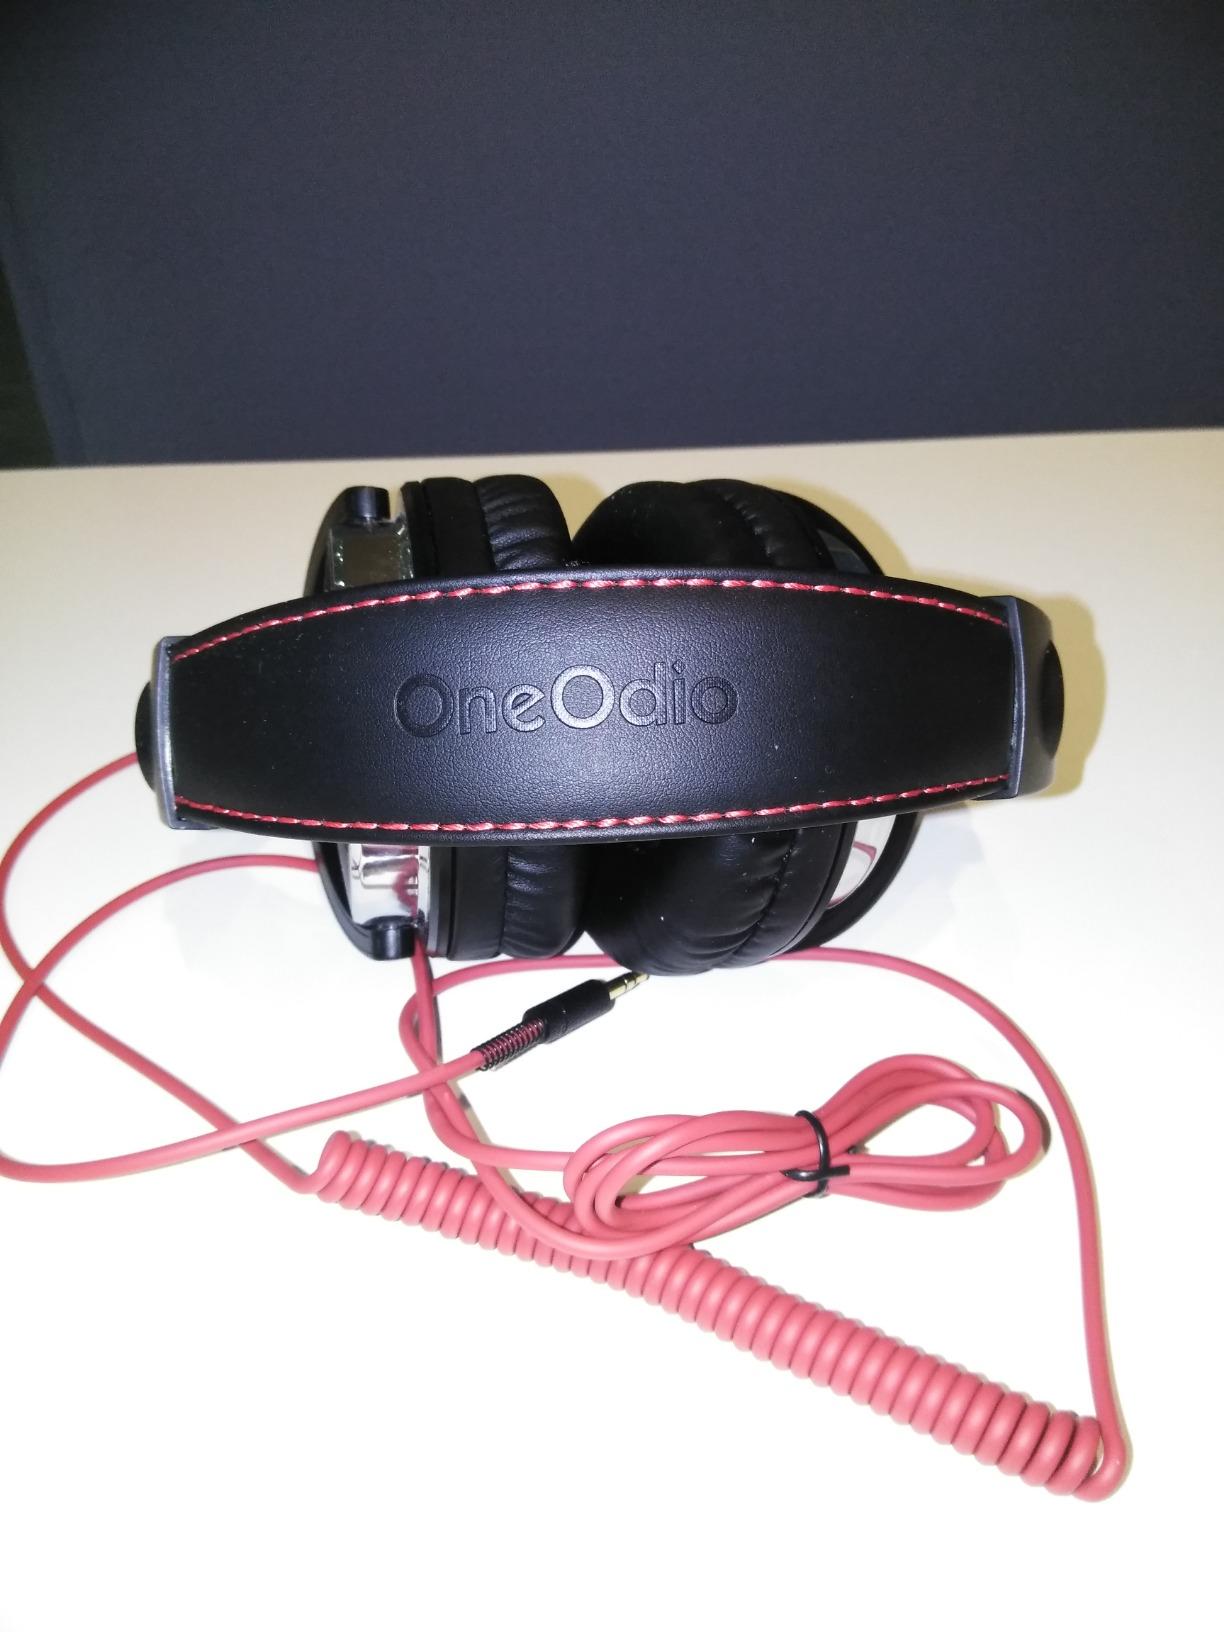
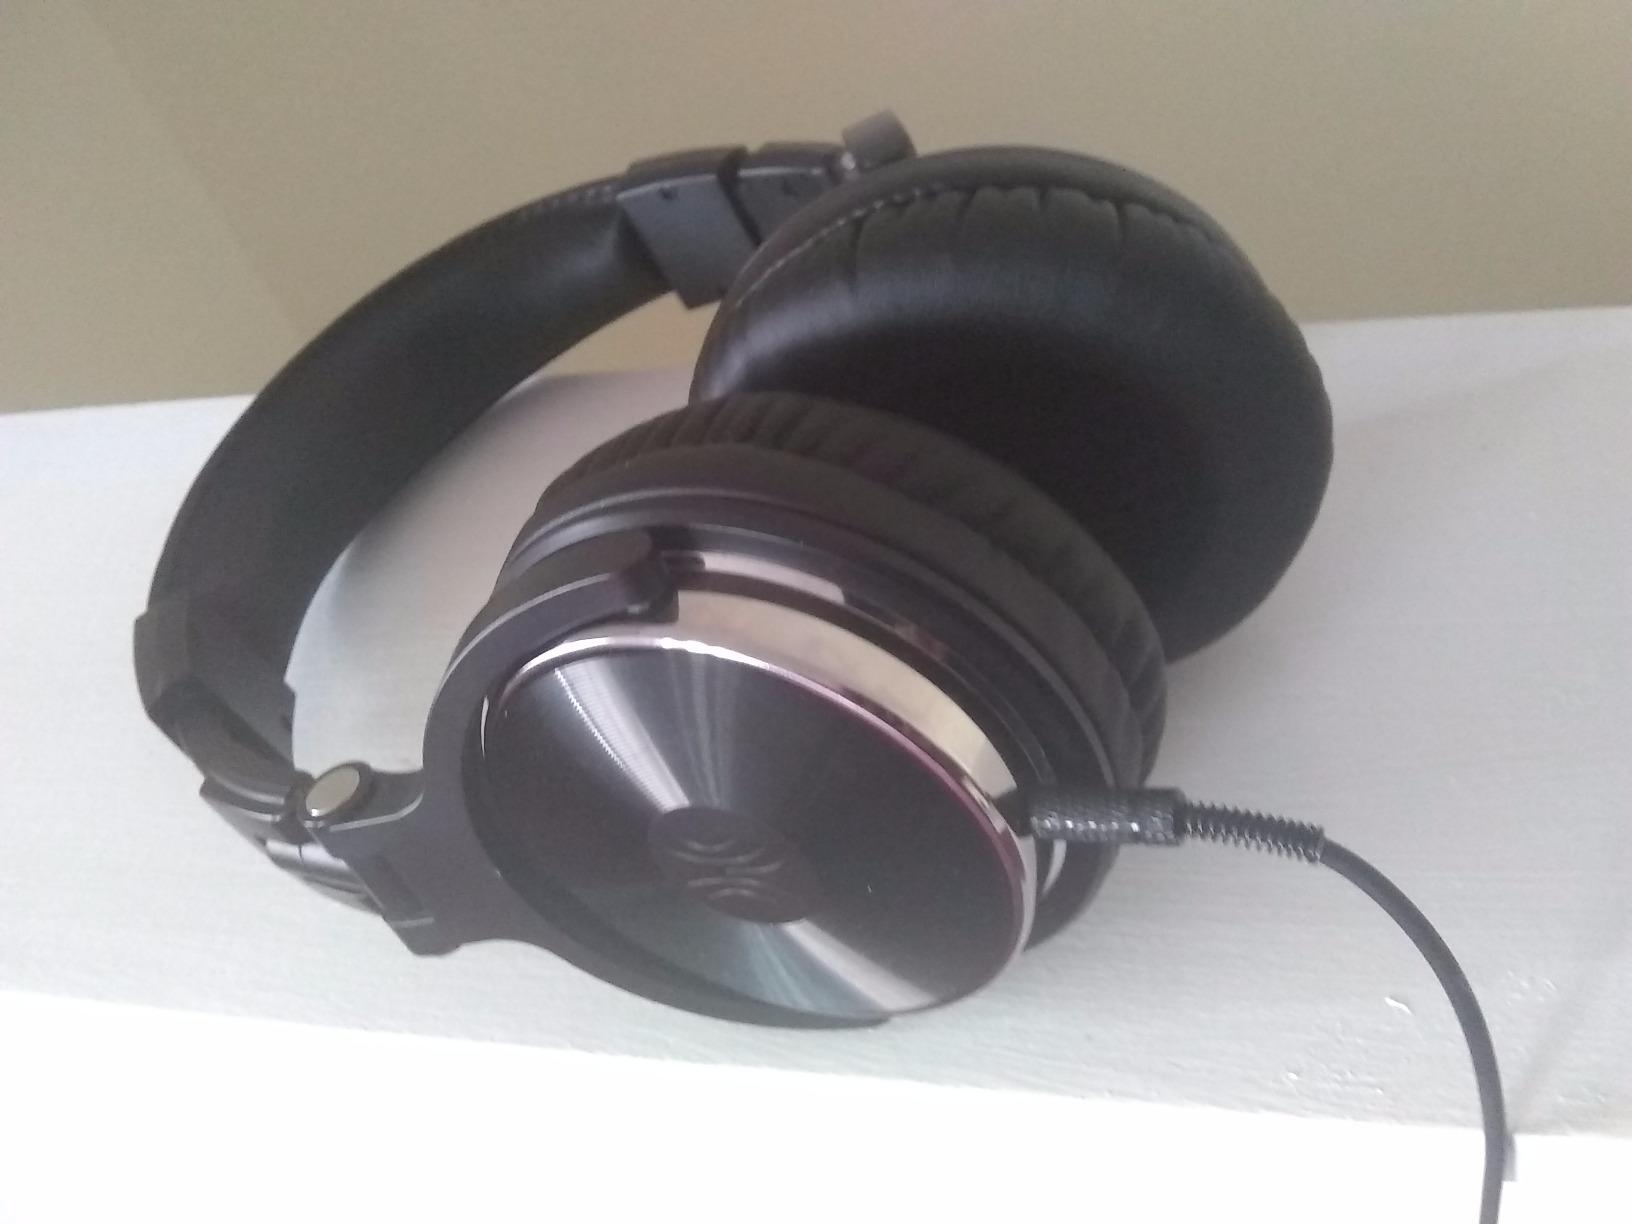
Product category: headphones
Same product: yes